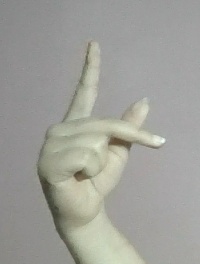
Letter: dha